Public Eye (organization)

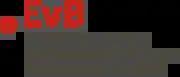
Logo until September 2016

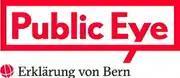
Logo since September 2016

At the general assembly on 23 May 2016, the members decided to change their organisation's name to "Public Eye". EvB announced that the NGO's new name is "forward-looking", and is already "well established" thanks to the former counter-summit of the same name that they organised to protest against the Davos World Economic Forum for 15 years. It is believed that "Public Eye" is "more representative of the values, aims and methods of the organisation", and "focuses on the issue of "business and human rights"". The name change was implemented in mid-September 2016.